Windmill Hill Mill, Herstmonceux

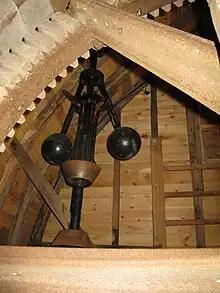
Hammond's Sweep Governor

"Windmill Hill Mill" is a post mill on a two-storey roundhouse. She has four patent sails carried on a cast-iron windshaft and was winded by a tailpole. Winding is now computer-controlled, with an automatic turning device installed that receives information about the wind direction from sensors mounted on the mill. The wooden brake-wheel is of clasp-arm construction, with oak arms and an elm rim. It has 104 cogs and drives a stone nut with twelve cogs. The tail wheel is of cast iron, with 130 cogs. The mill drove two pairs of millstones, arranged head and tail. The headstones are Peak stones and the tailstones are French Burrs. The body of the mill is long and wide, the largest surviving post mill by floor plan in the United Kingdom. It is high to the roof, the second tallest post mill in England. The roundhouse is in diameter and has a single-storey lean-to extension of part of its circumference. When originally built, the mill had a single-storey roundhouse which was raised in the 1850s. The Hammond's Sweep Governor was fitted in the 1870s.